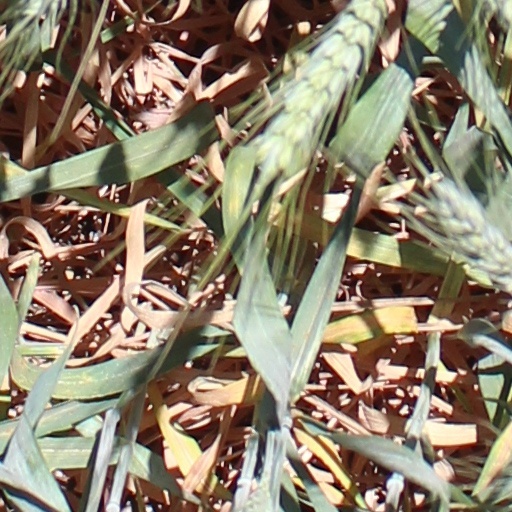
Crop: wheat